Banu Munqidh

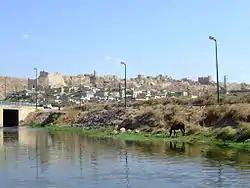
The fortress and modern town of Shayzar along the Orontes River

Despite generally peaceful relations with the Crusaders, the Banu Munqidh remained loyal to their Muslim suzerains, fighting alongside the Muslim rulers of Aleppo and Damascus in their battles and campaigns against the Crusaders in 1111, 1115 and 1119. The family also fended off Crusader attacks against their domains between 1122 and 1124. The family maintained friendly ties with a number of the semi-independent Muslim lords of other fortress towns who shared their social standing, including the Fatimid lord Iftikhar al-Dawla of Abu Qubays and the Banu Salim ibn Malik family of Qal'at Ja'bar. The former's sister was married to Sultan and the emirs of Qal'at Ja'bar shared similar Arab tribal origins as the Banu Munqidh. The Banu Munqidh's emirs paid visits to Iftikhar al-Dawla, while keeping frequent contact with Shihab al-Din Salim ibn Malik via letters, couriers, and the exchange of gifts. The emirs of Qal'at Ja'bar played a similar diplomatic role as the Banu Munqidh and both families were described in the anonymous Syriac "Chronicle of 1234" as "a good sort of people, friendly to all and good mediators at any time".